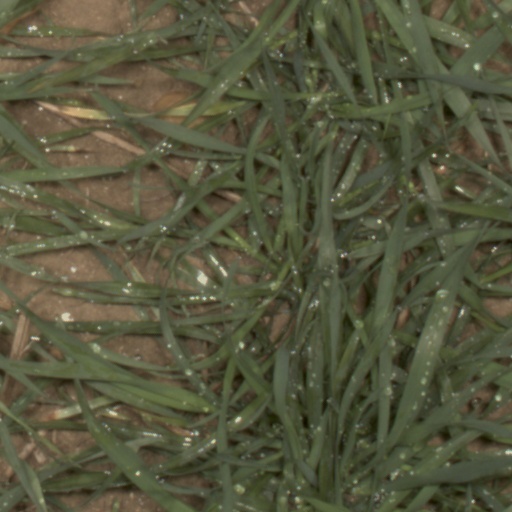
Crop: wheat